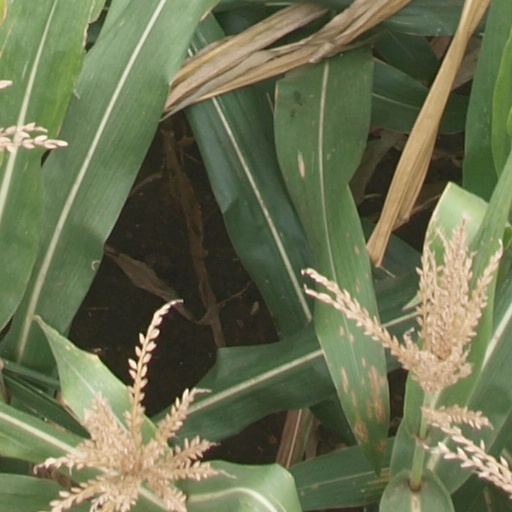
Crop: maize; corn